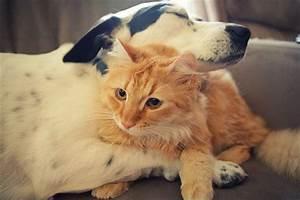
dog